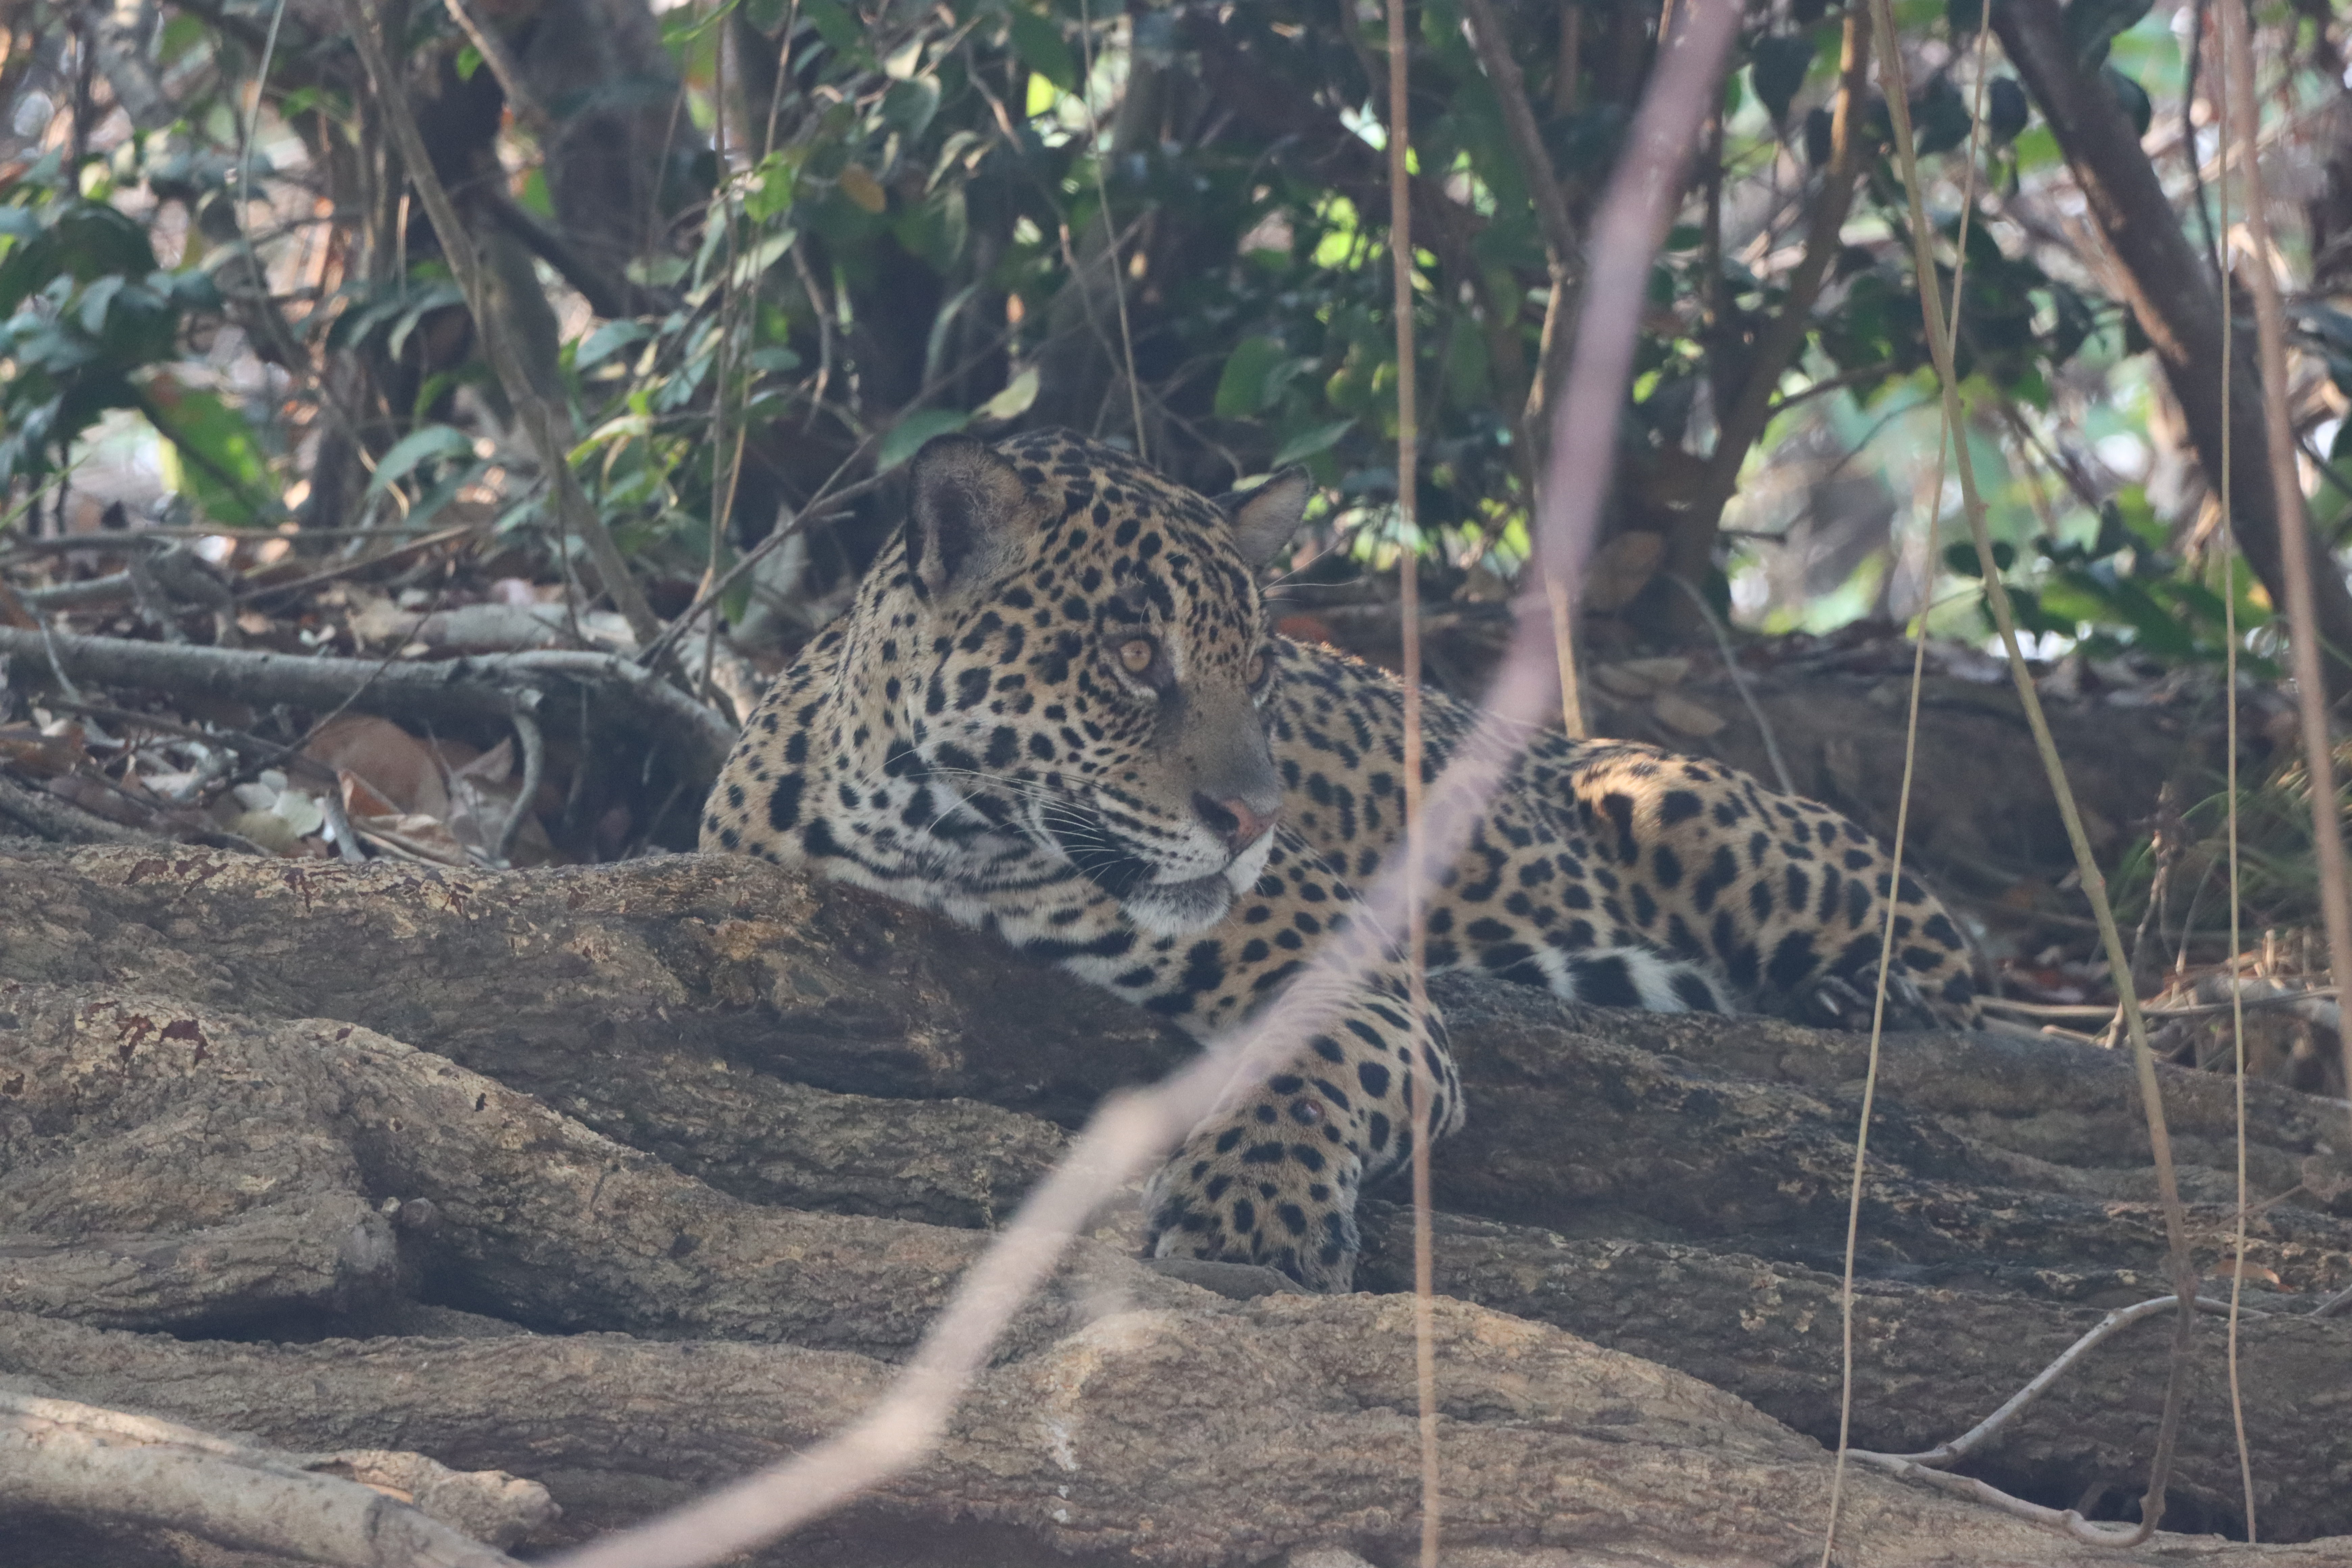
Jaguar: Benita